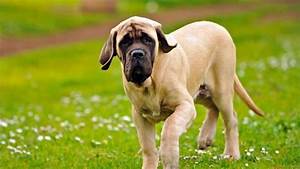
Label: dog